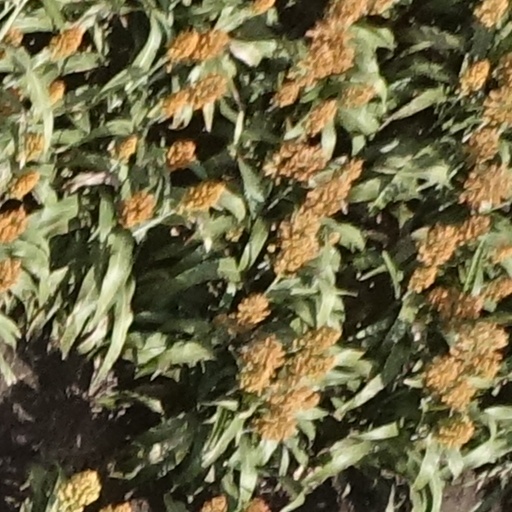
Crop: sorghum